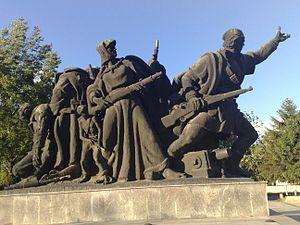
Cet article recense les monuments à la Seconde Guerre mondiale en Macédoine du Nord.